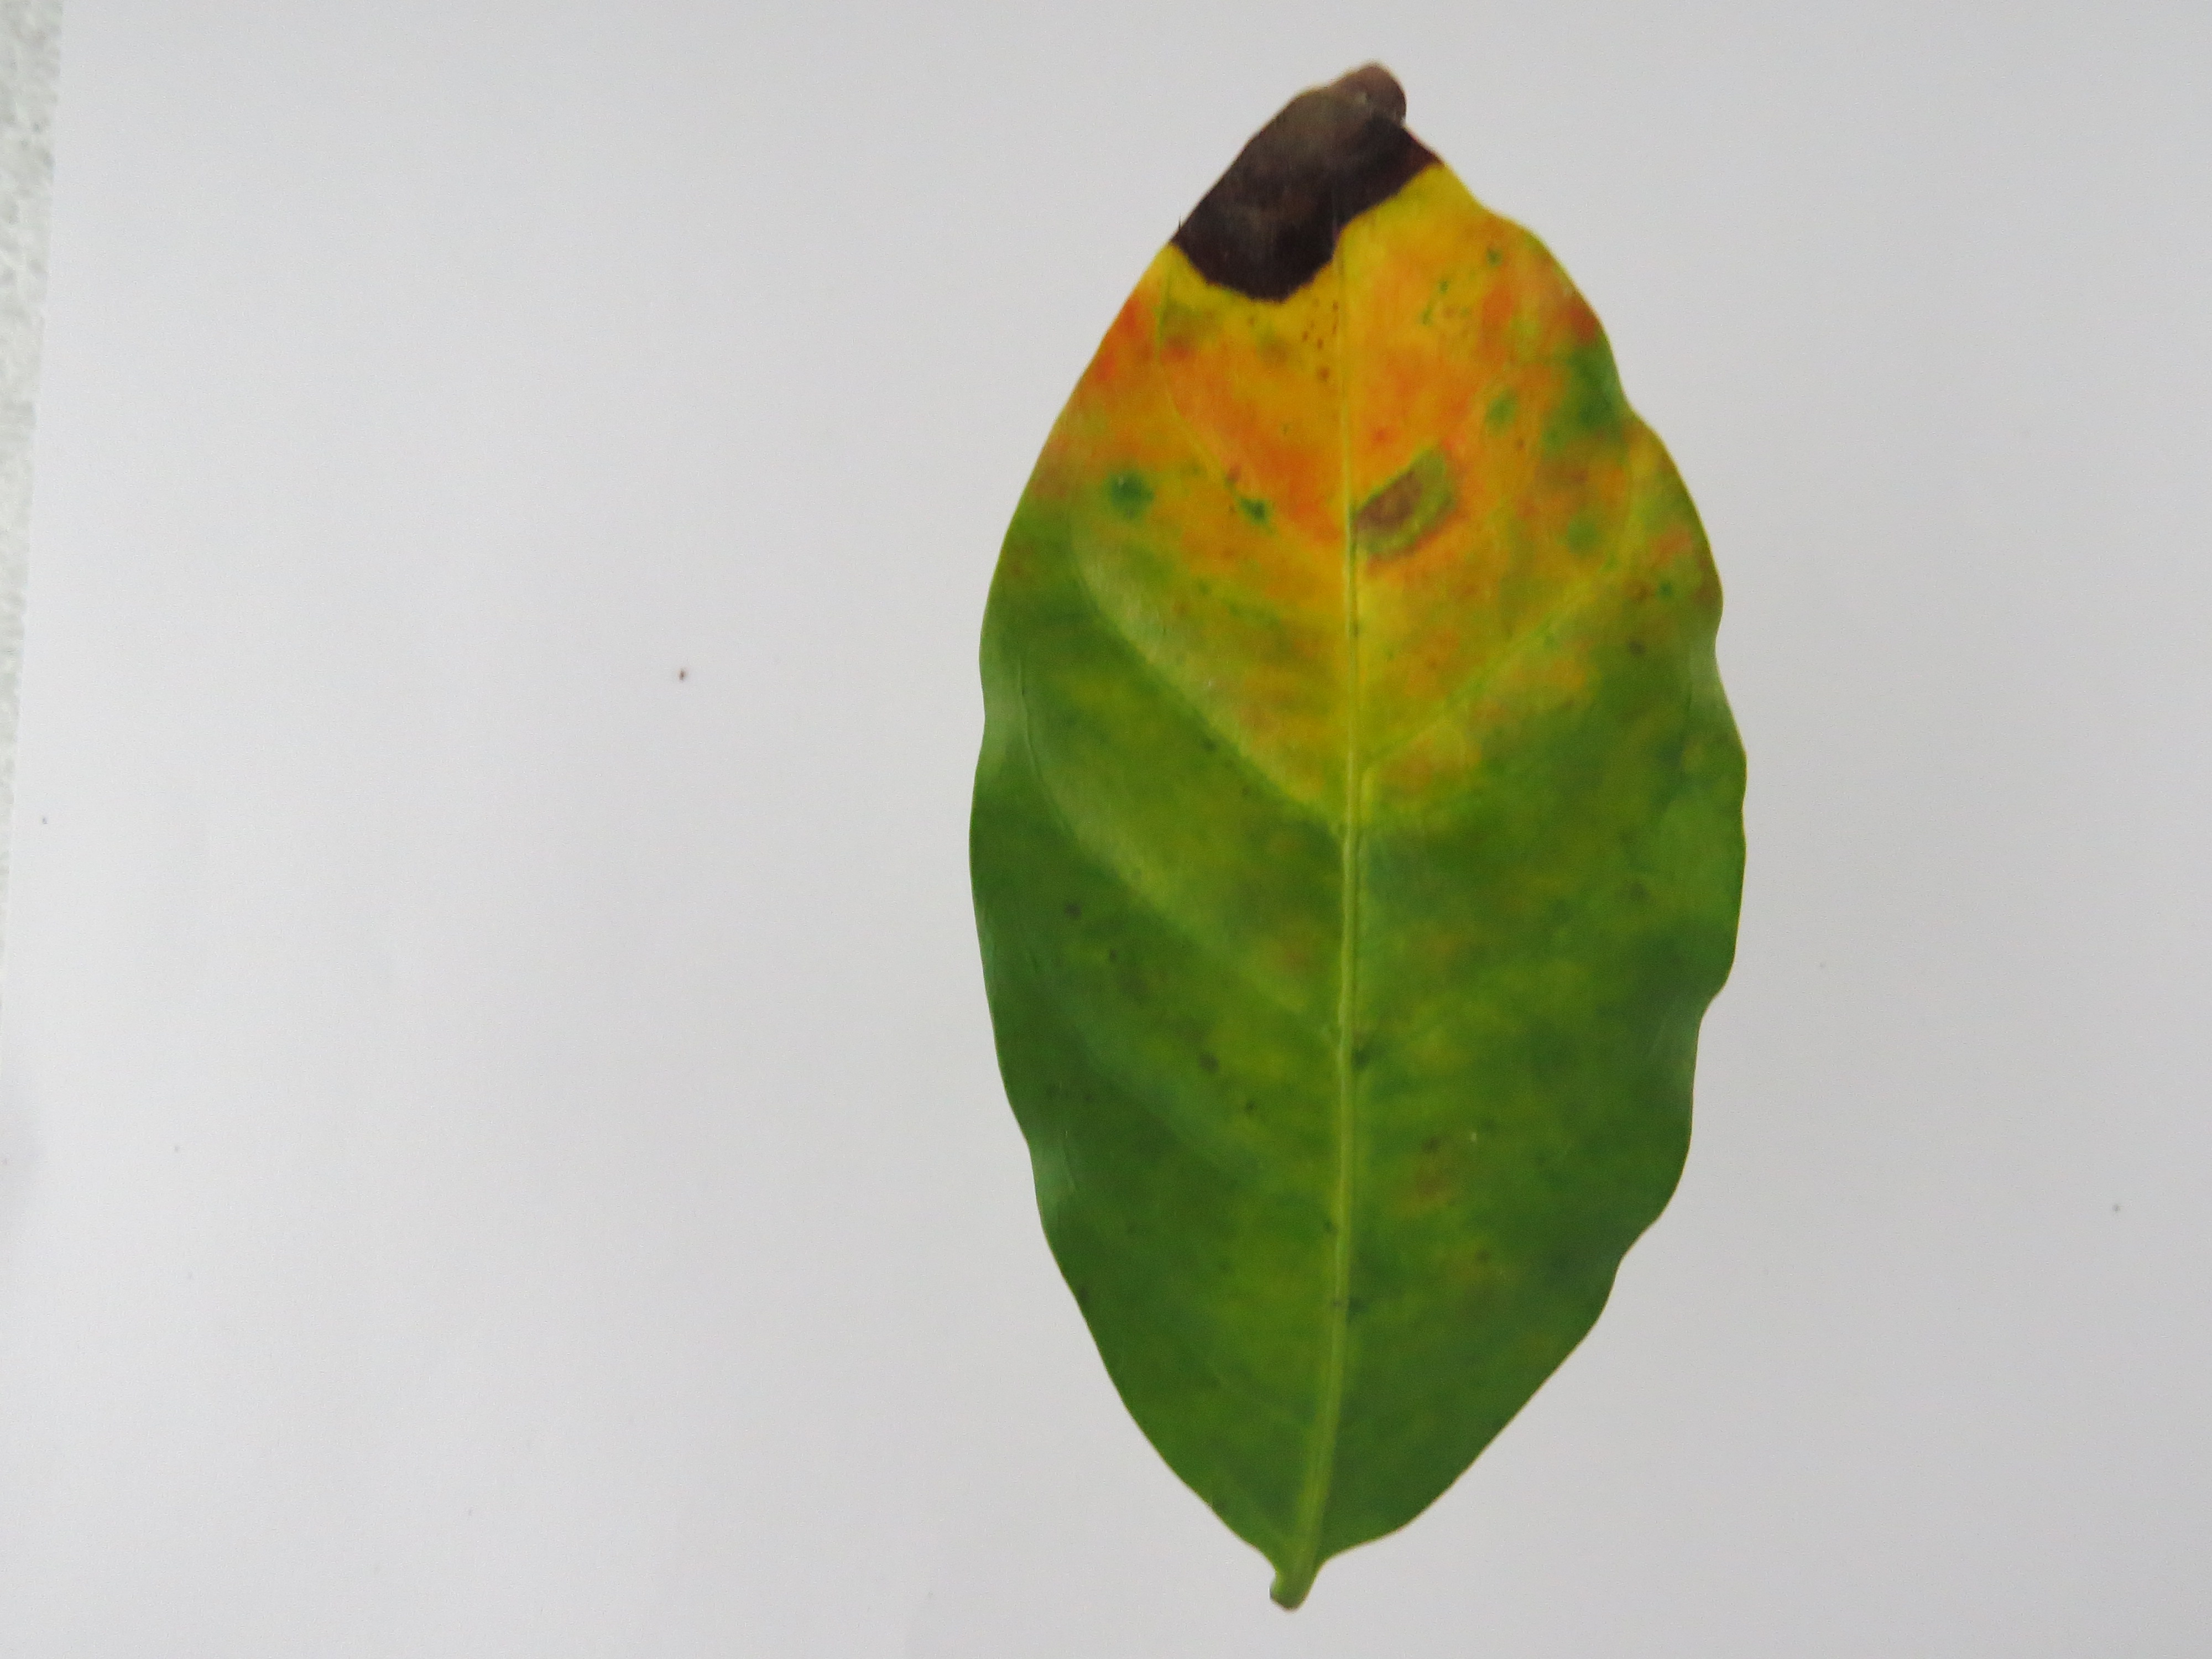
Label: phosphorus-P